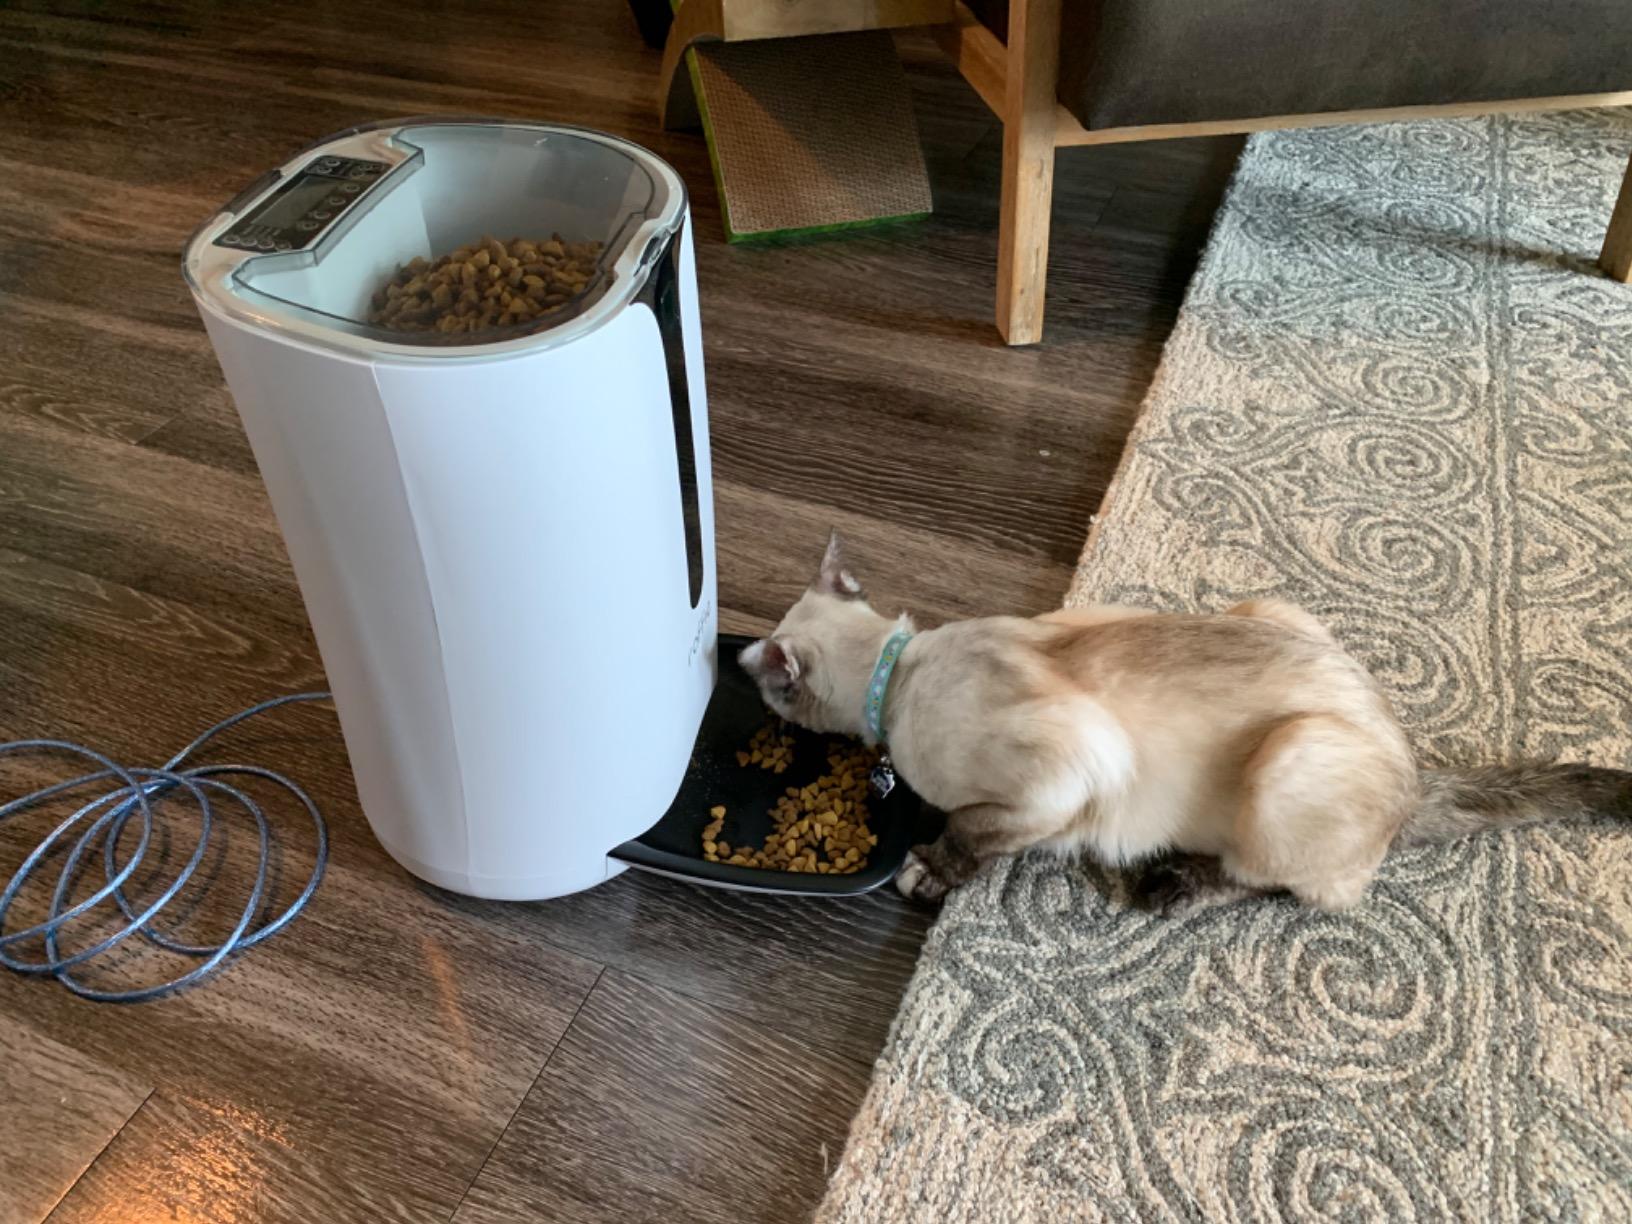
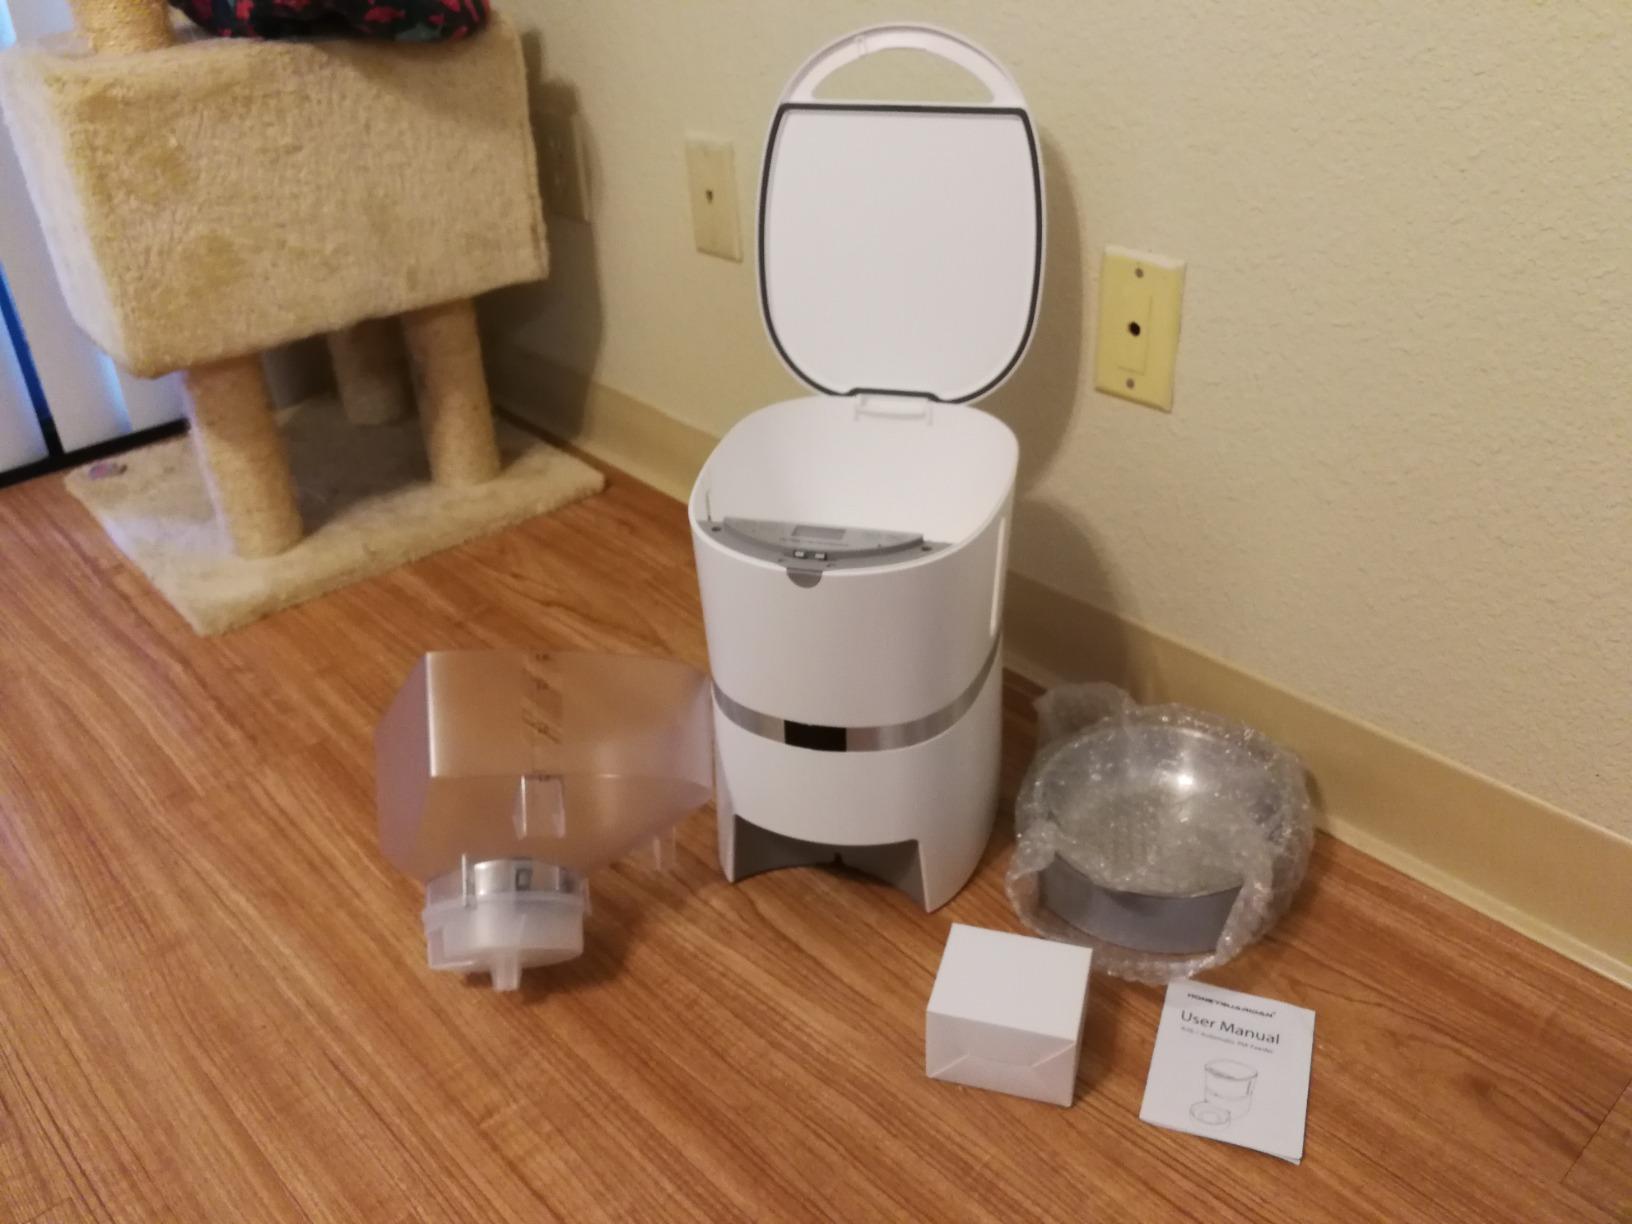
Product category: items_feeder
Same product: no